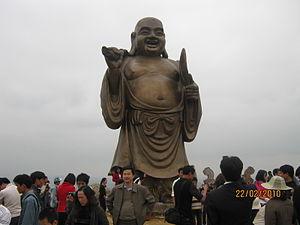
Ninh Bình est une ville du nord du Việt Nam située dans la province du même nom à 93 km au sud de Hanoi.